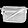
Label: Bag